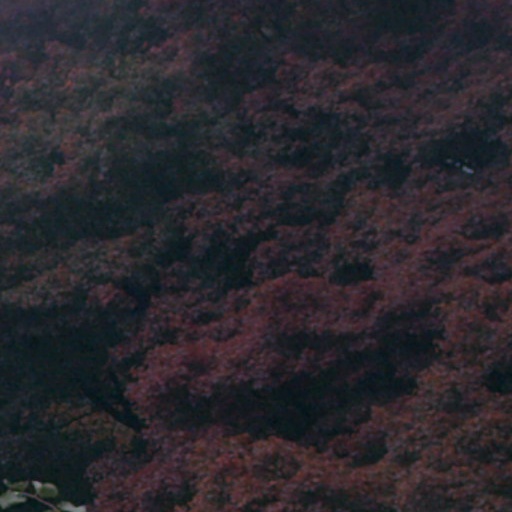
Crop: cassava